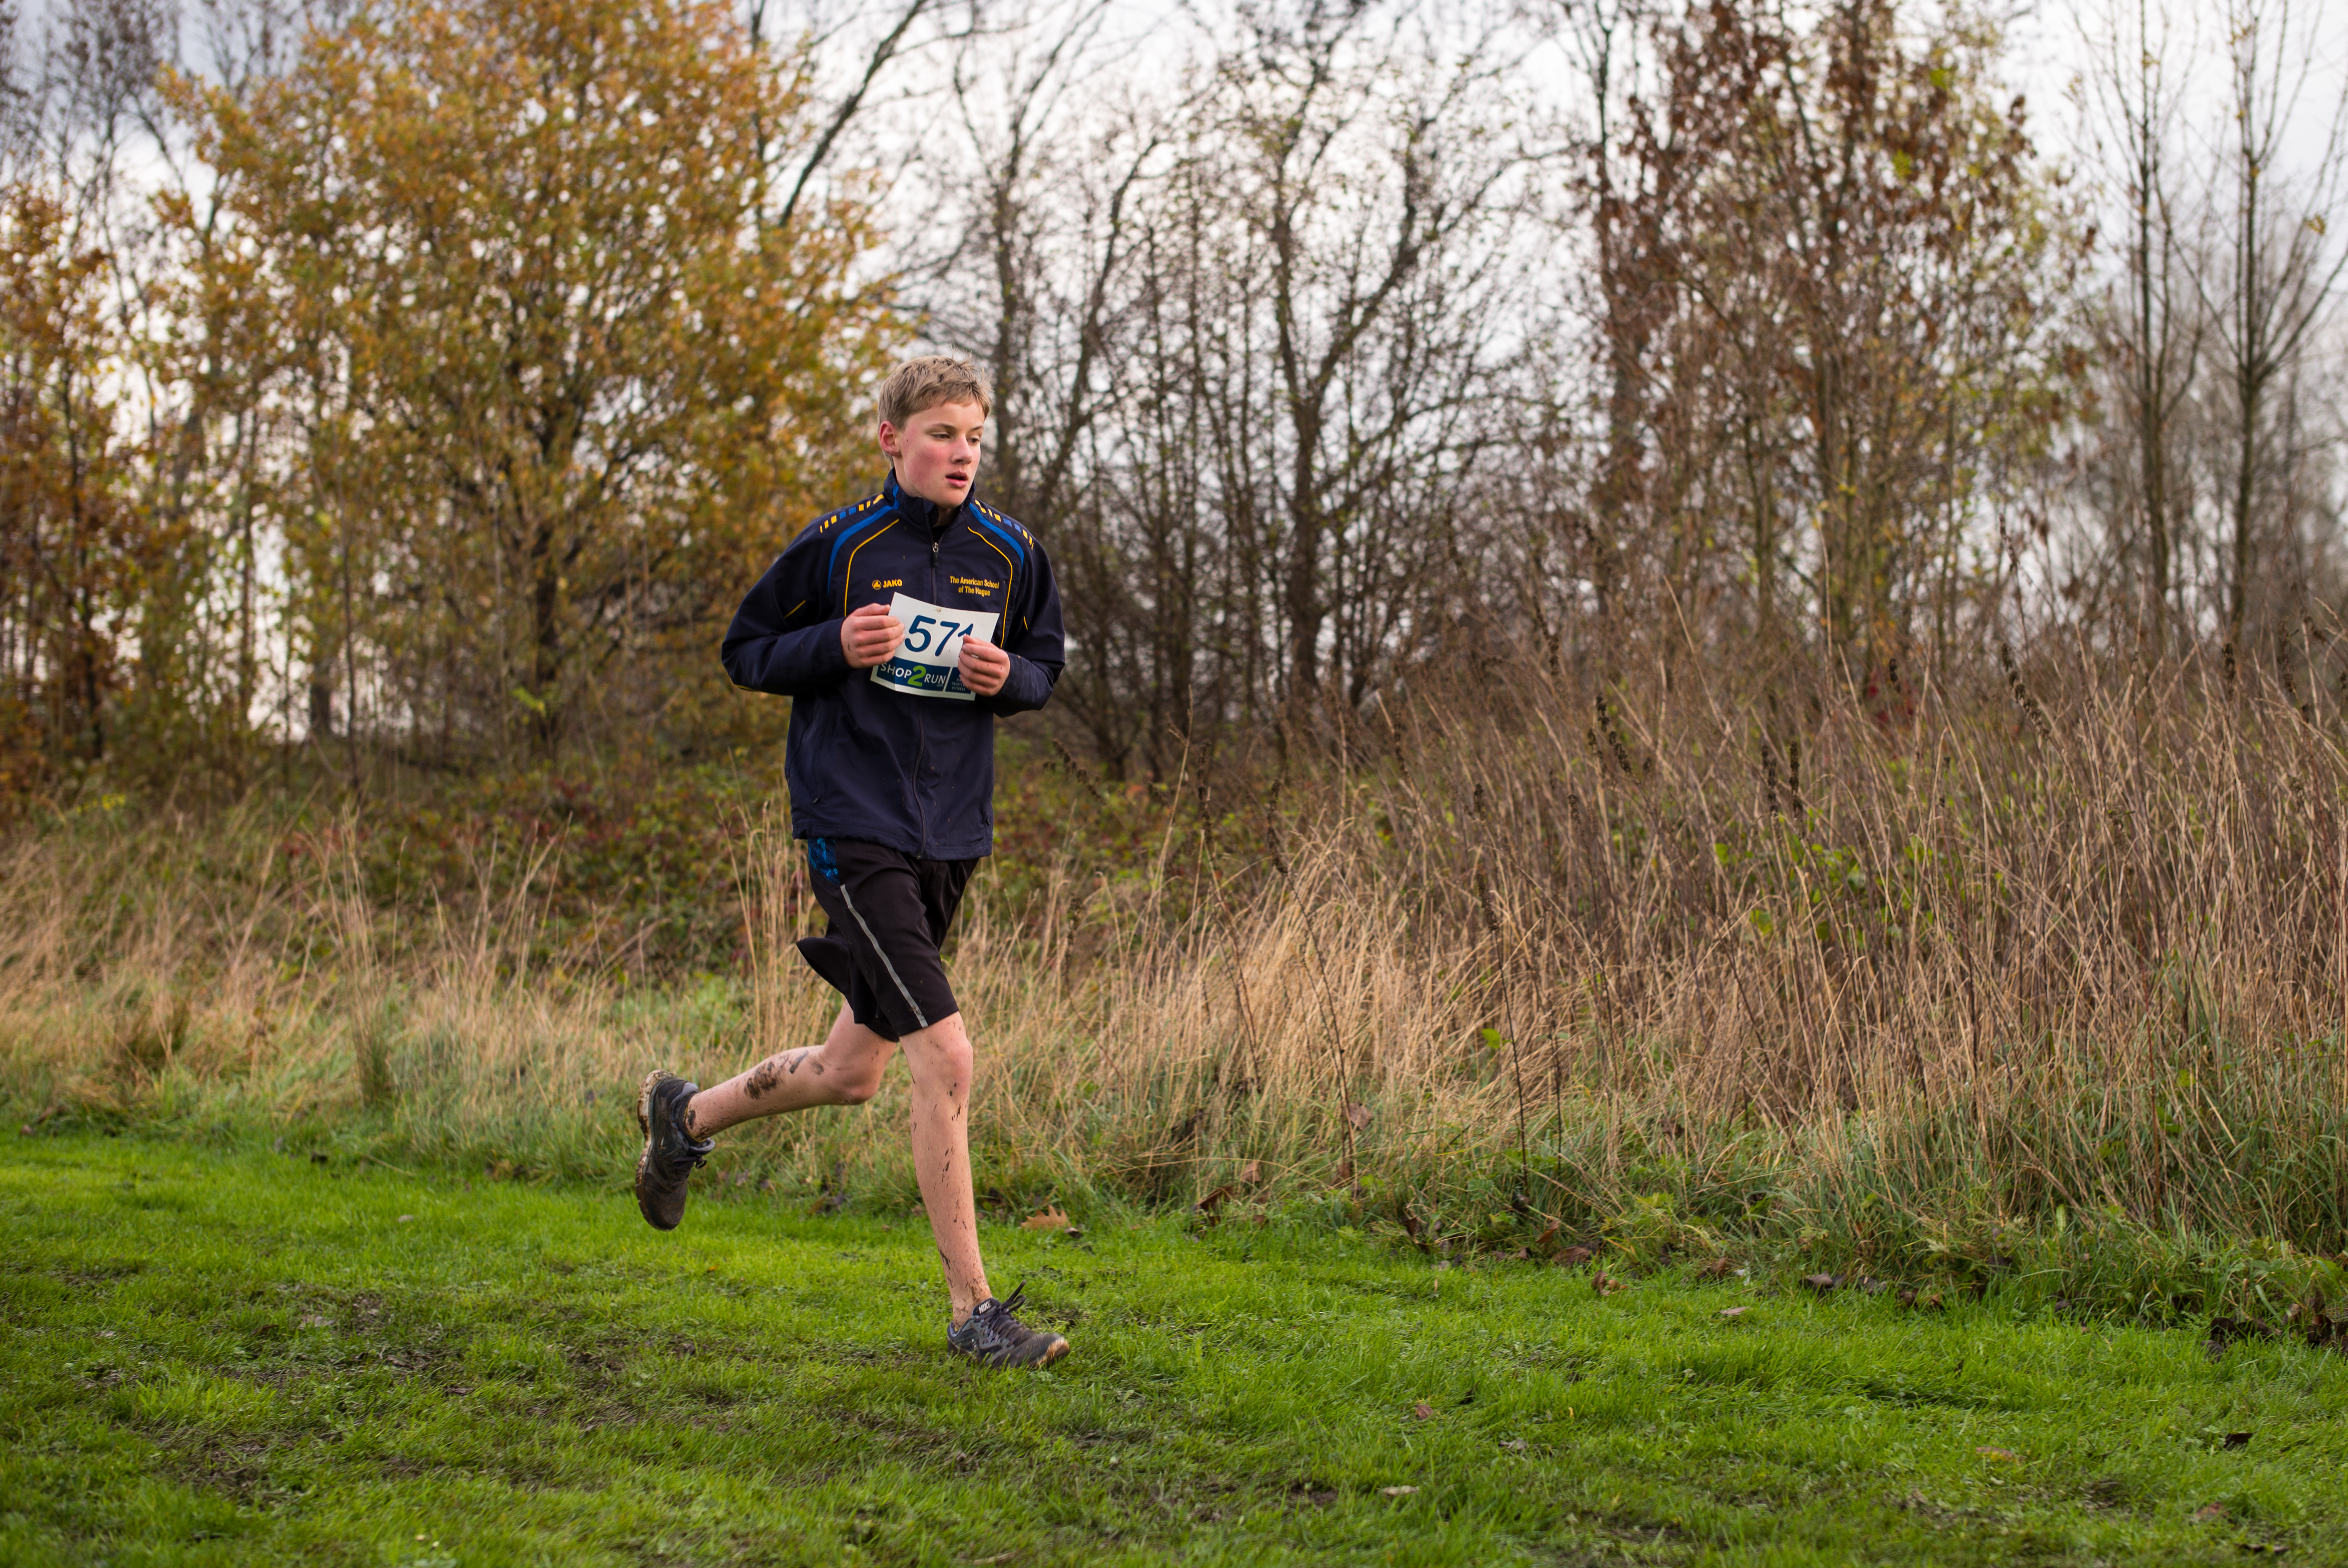
walking, person, trail, meadow, running, recreation, jogging, race, sports, endurance, athletics, physical exercise, outdoor recreation, orienteering, human action, ultramarathon, duathlon, cross country running